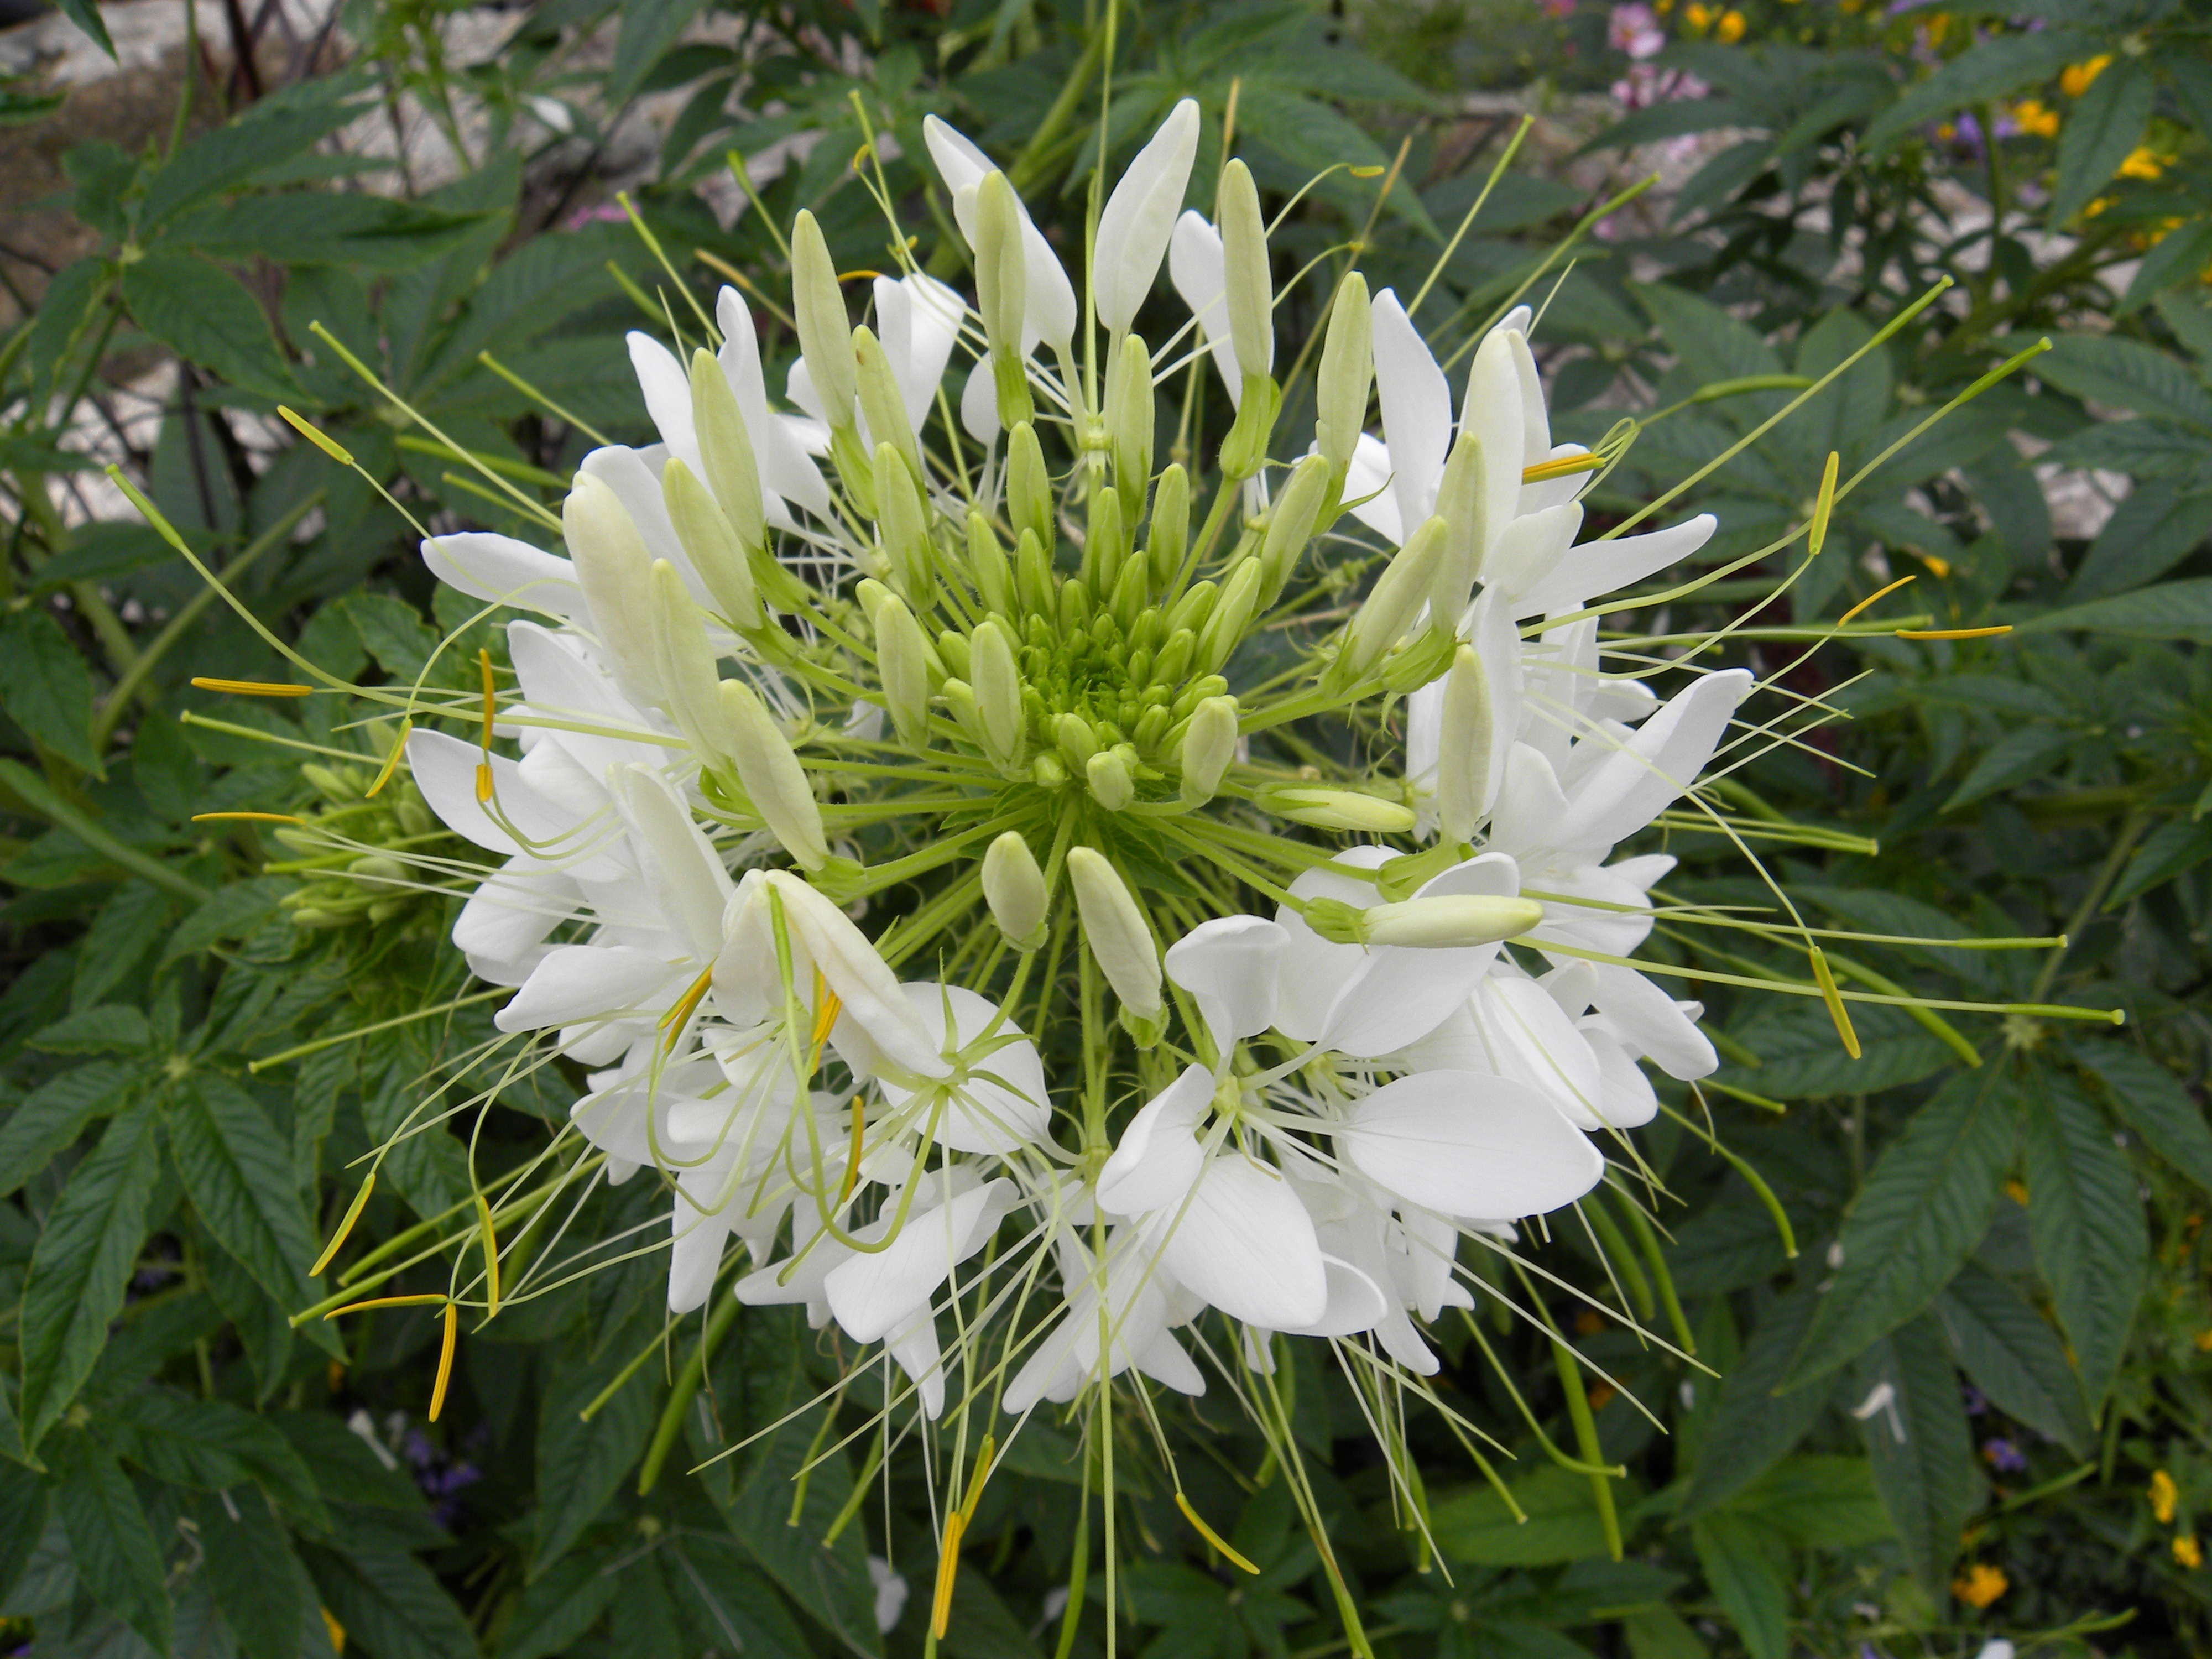
nature, blossom, plant, meadow, flower, produce, macro, botany, flora, wild flower, wildflower, flowers, close up, shrub, flowering plant, land plant